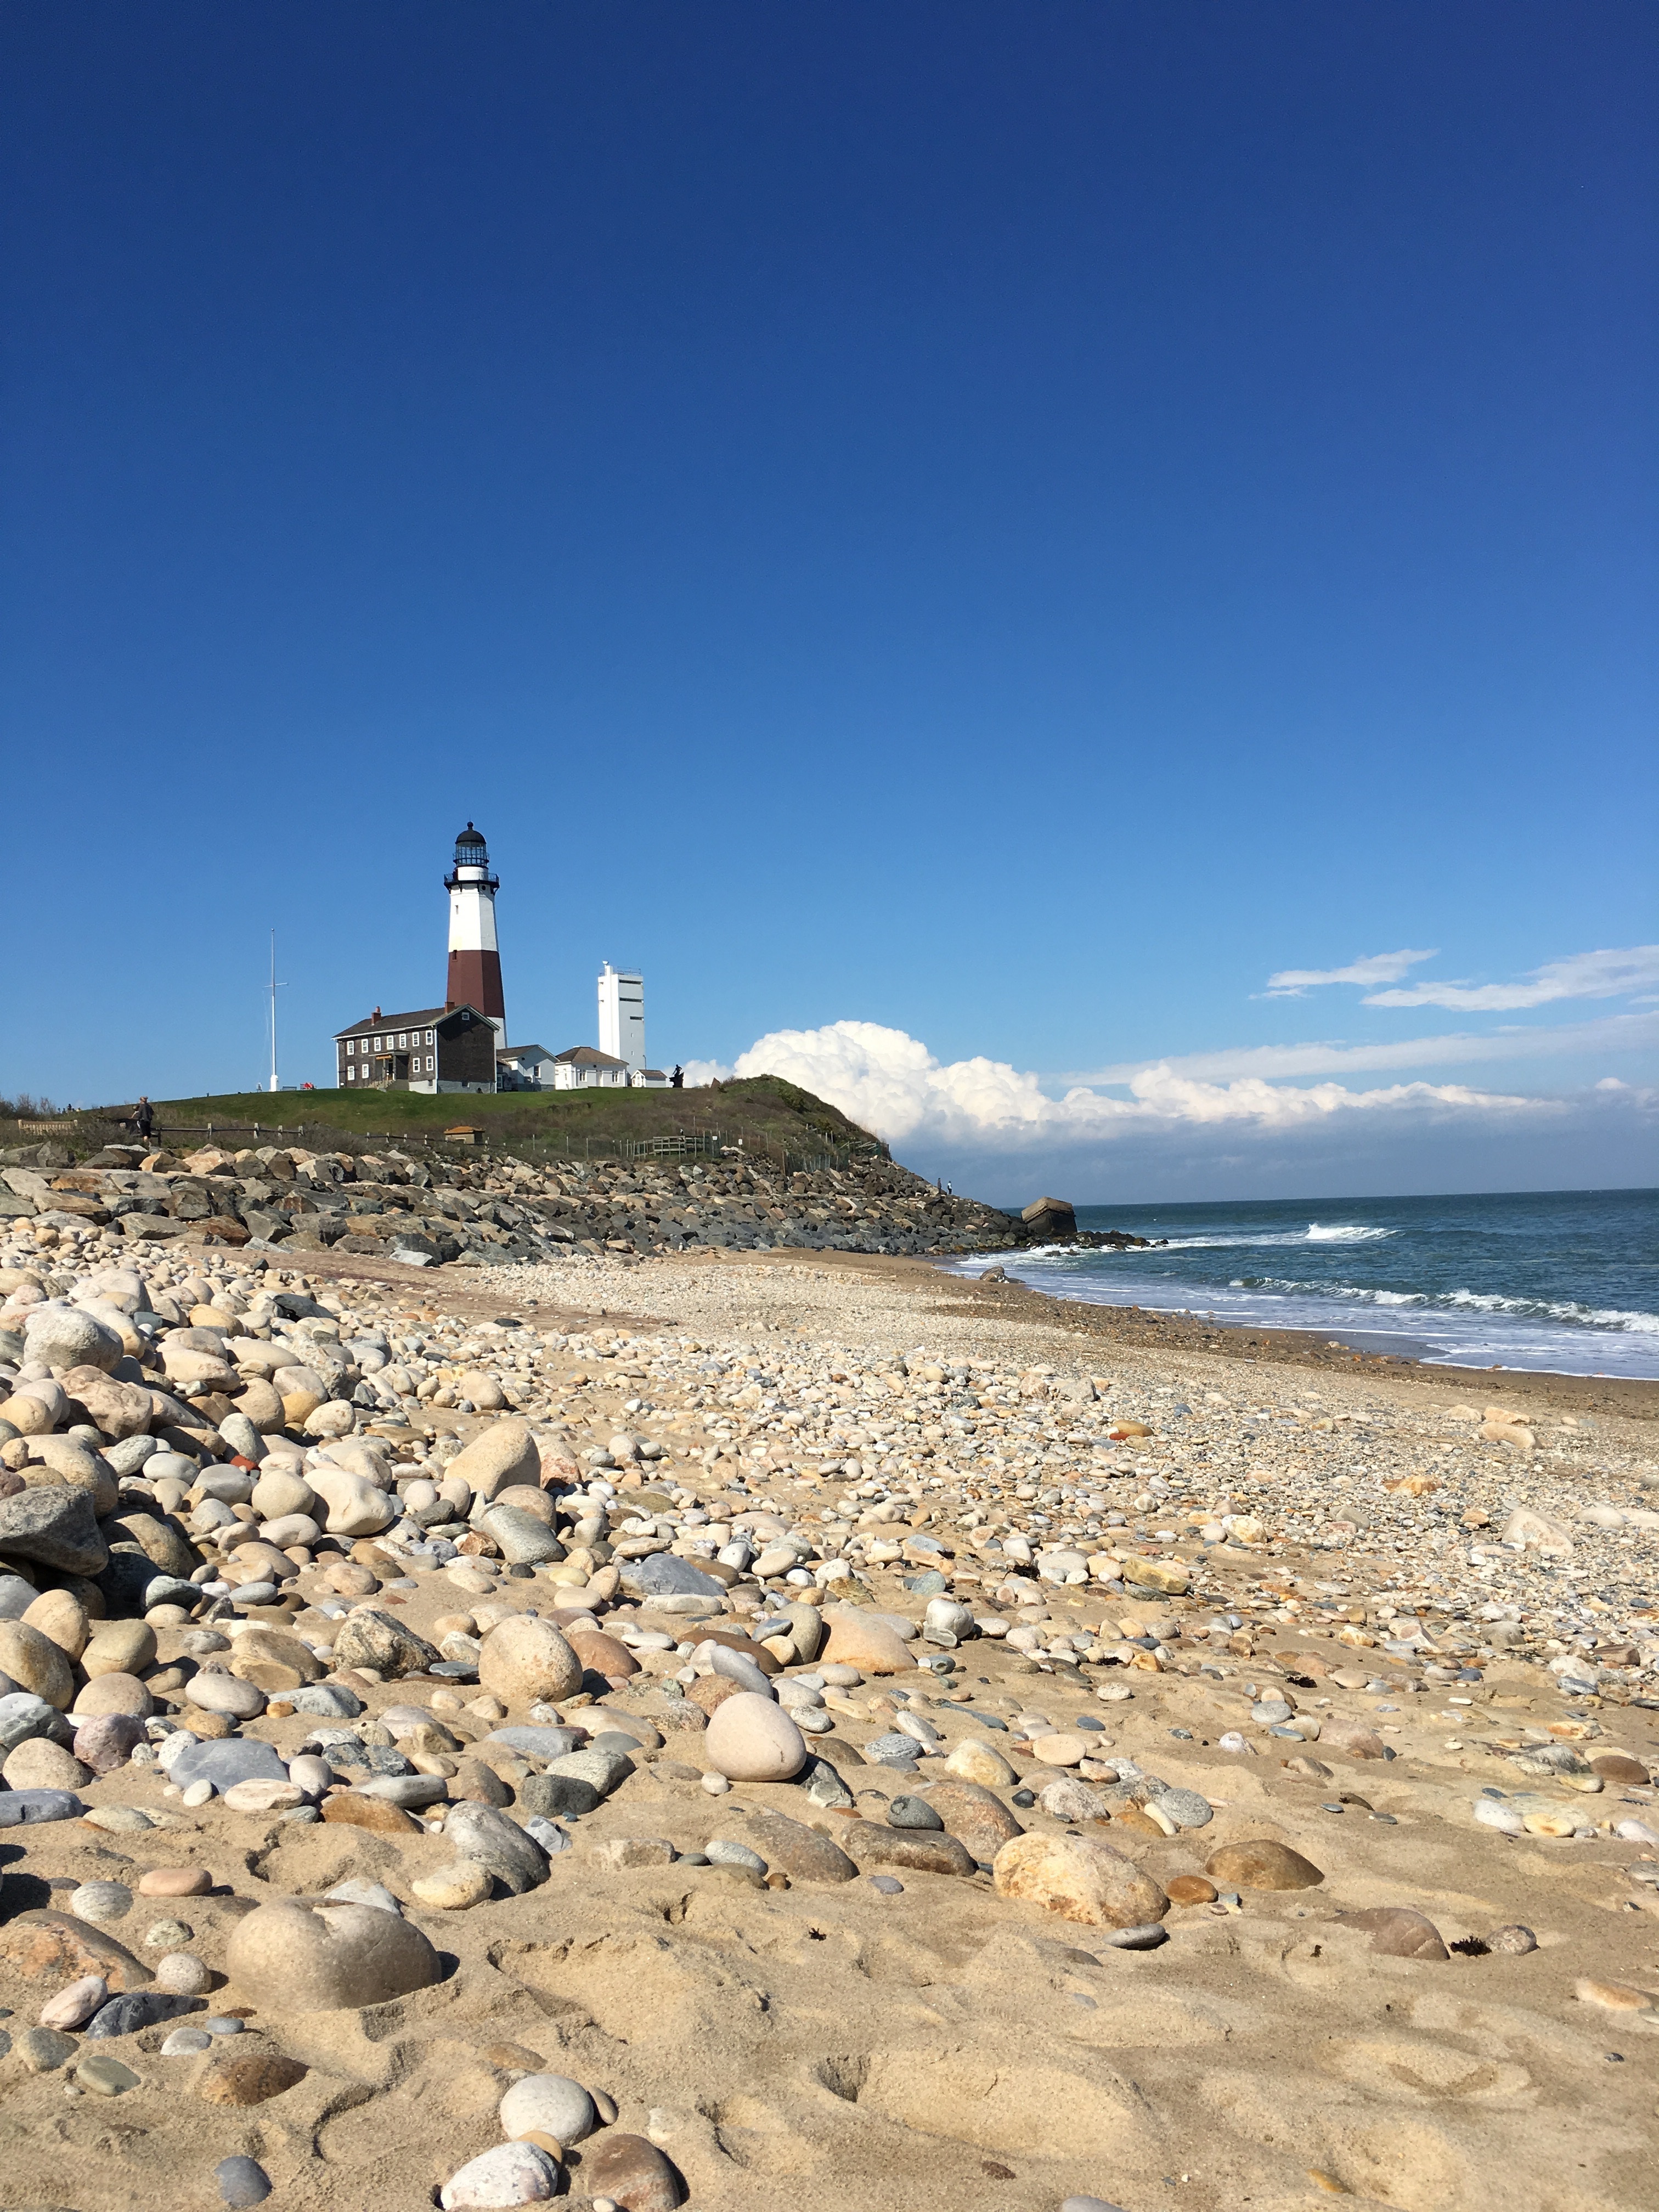
beach, landscape, sea, coast, sand, rock, ocean, horizon, lighthouse, shore, wave, vacation, cove, tower, bay, material, body of water, breakwater, cape